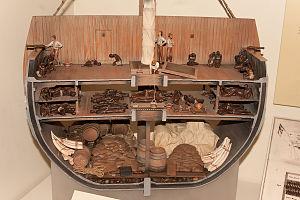
Un navire négrier ou négrier est un bateau ou un vaisseau qui, pour une partie de son temps, transportait des esclaves noirs pour en faire commerce.